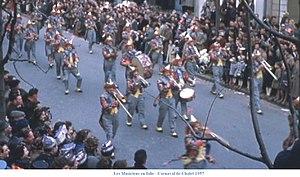
Toujours présent au carnaval de Cholet depuis 1957
Le carnaval de Cholet, organisé par le comité des fêtes de Cholet, se déroule au mois d'avril durant une semaine.